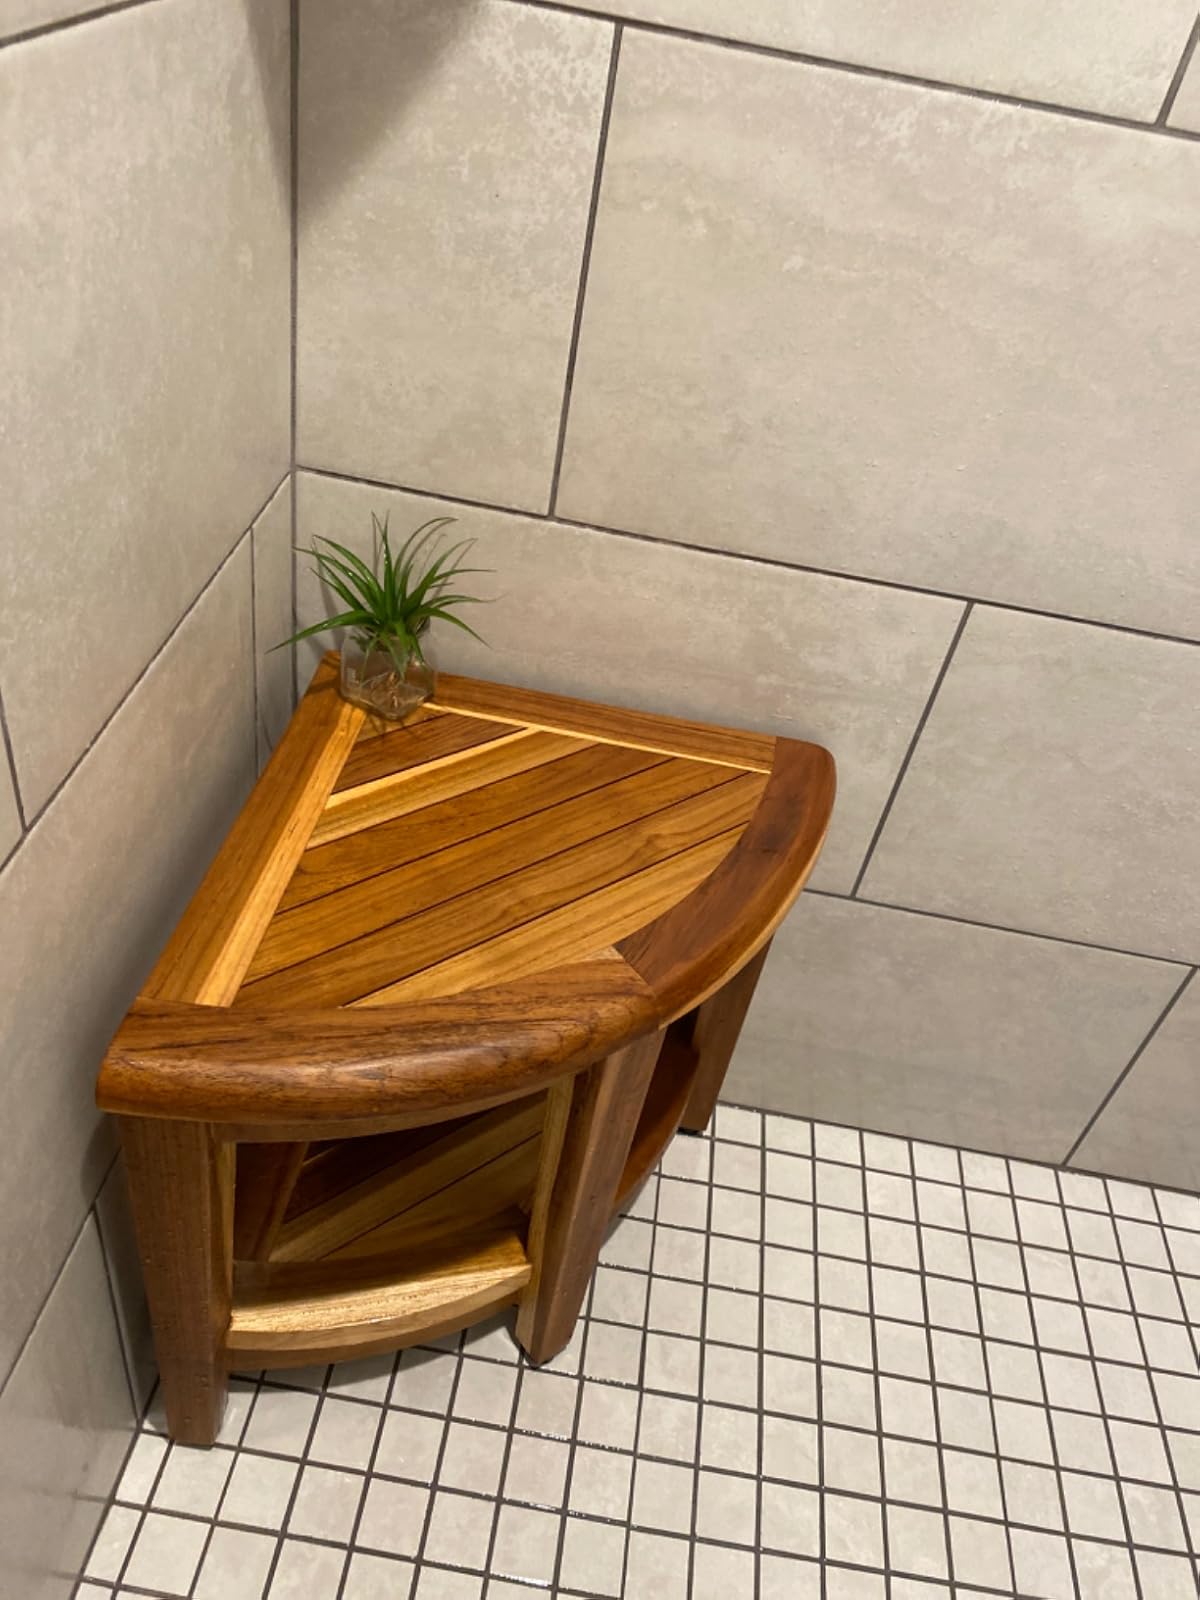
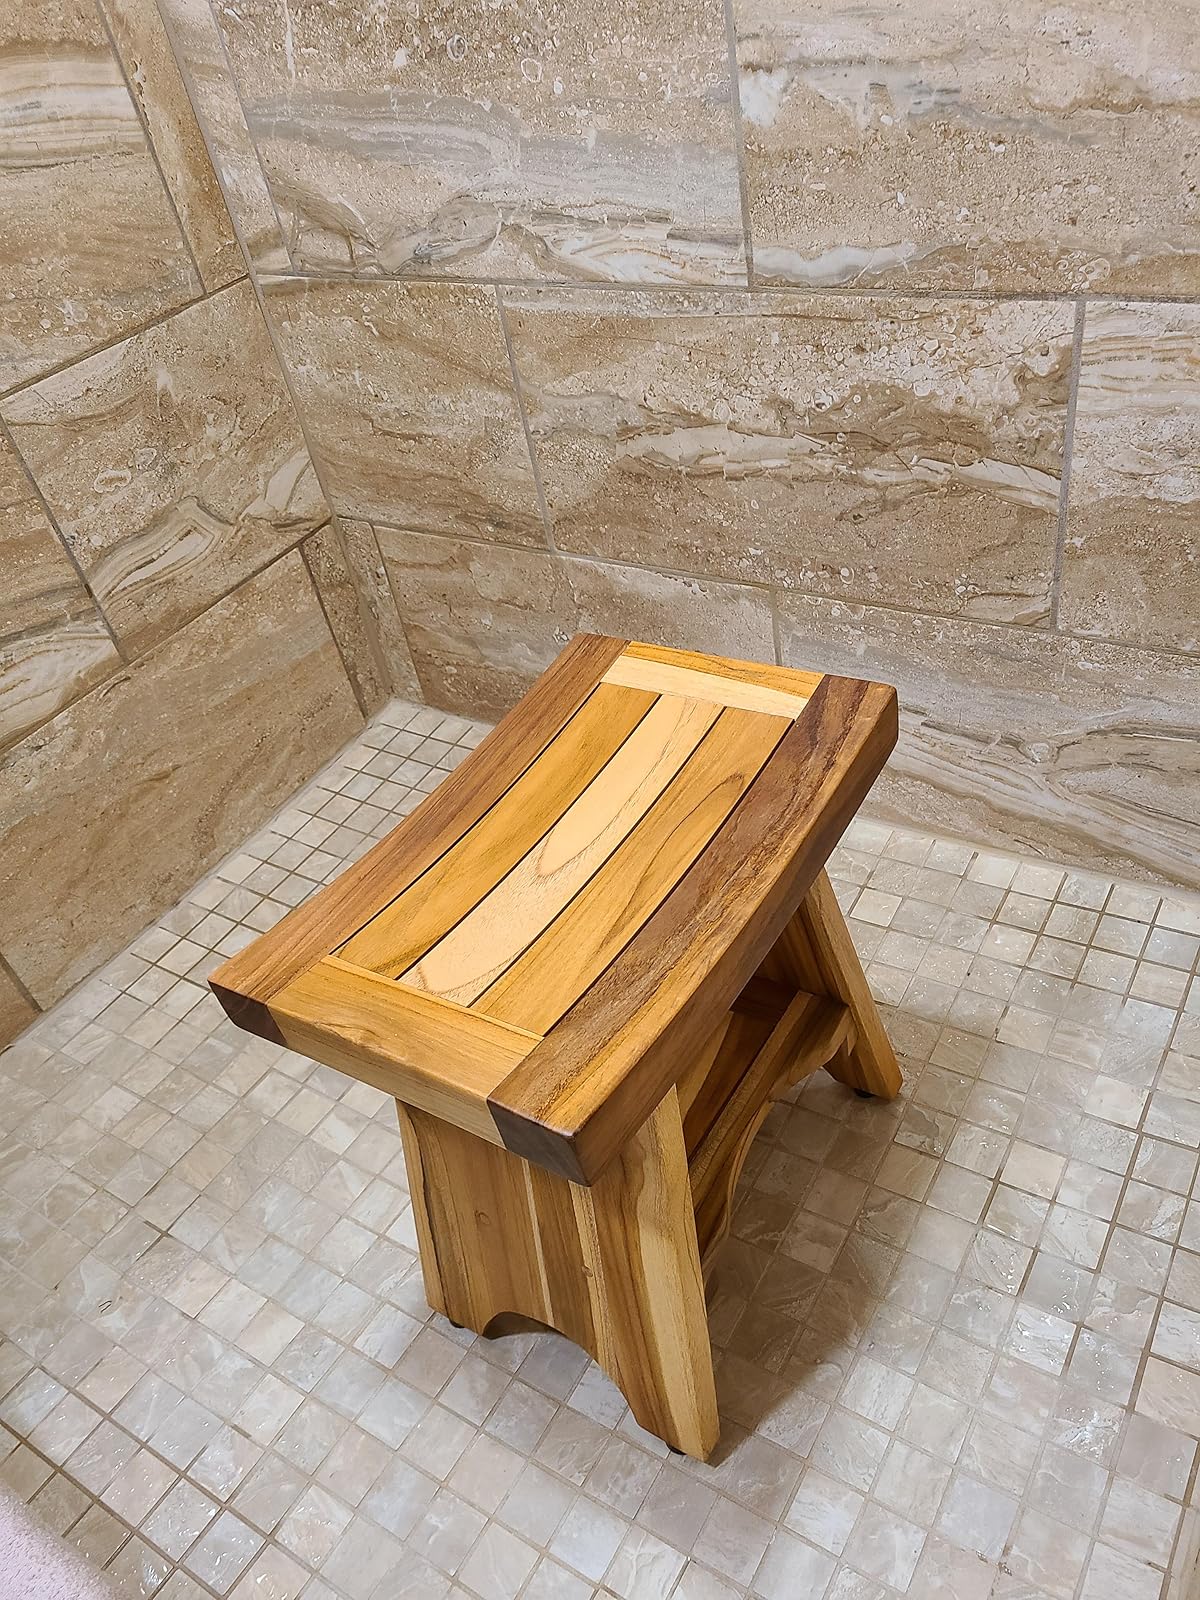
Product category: stool
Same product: no